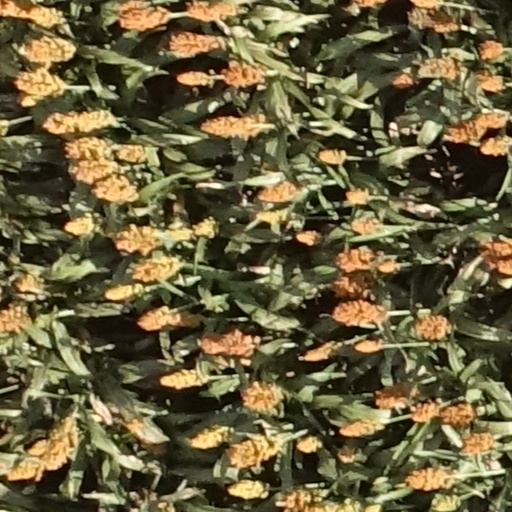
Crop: sorghum